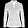
Label: Shirt